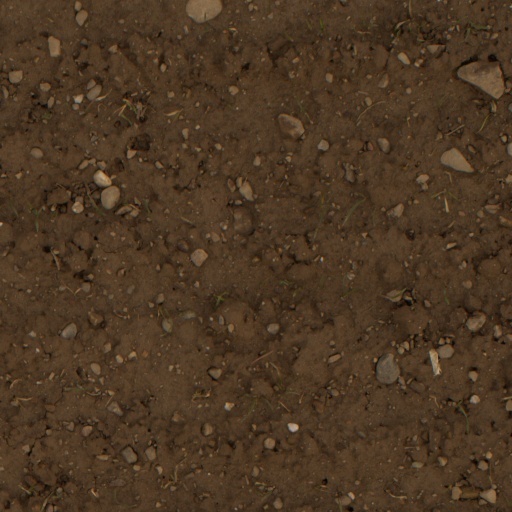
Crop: wheat